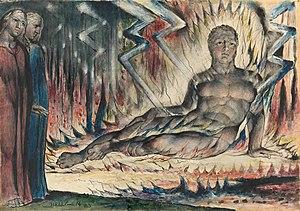
Dans la mythologie grecque, Capanée, fils d’Hipponoos, est un des chefs argiens de la guerre des sept chefs, qui vinrent avec Polynice mettre le siège devant Thèbes. Époux d'Évadné, il est le père de Sthénélos.